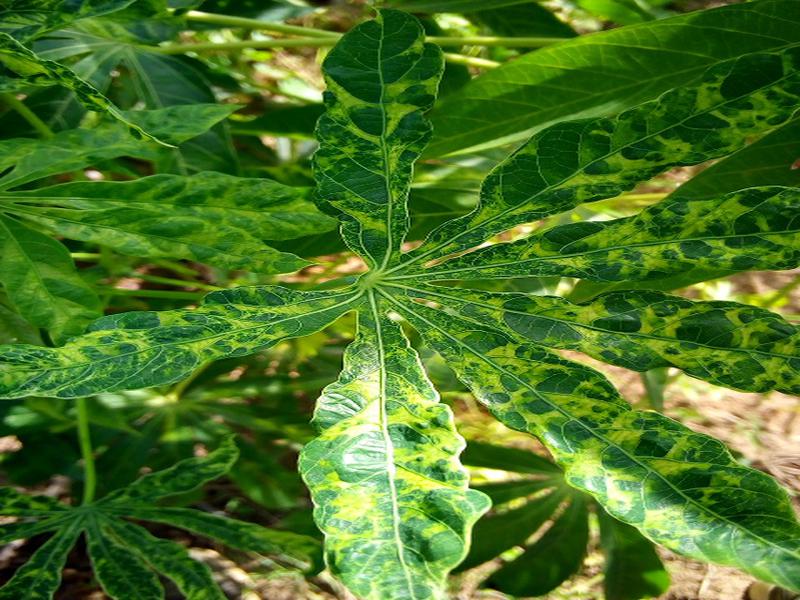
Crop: cassava
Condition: mosaic_disease